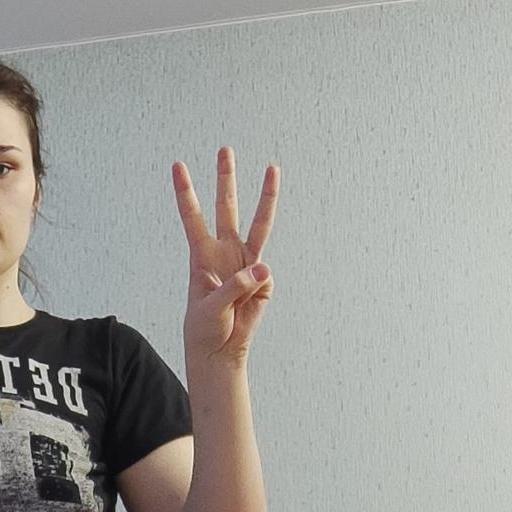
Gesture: three